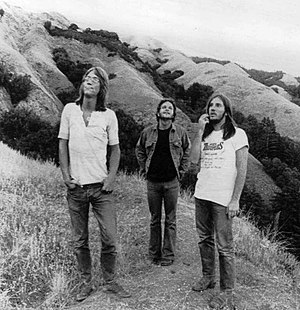
America (band)
Beckley, Peek og Bunnell i 1972
America er et rockband, der blev dannet i England i 1970 af Dewey Bunnell, Dan Peek og Gerry Beckley. Trioen mødtes som sønner af personale fra U.S. Air Force, der var udstationeret i London, hvor de begyndte at optræde sammen.